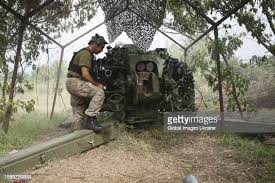
Label: D-30